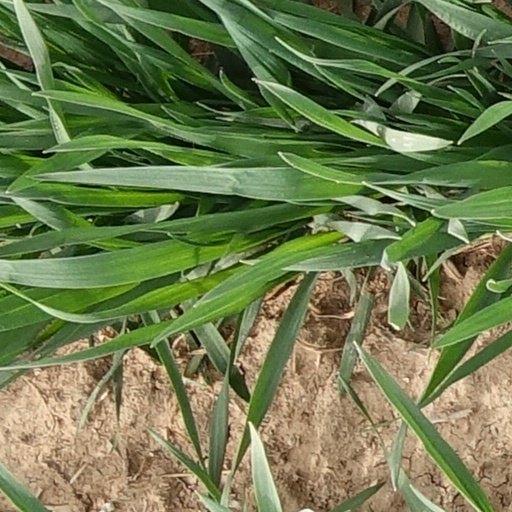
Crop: wheat